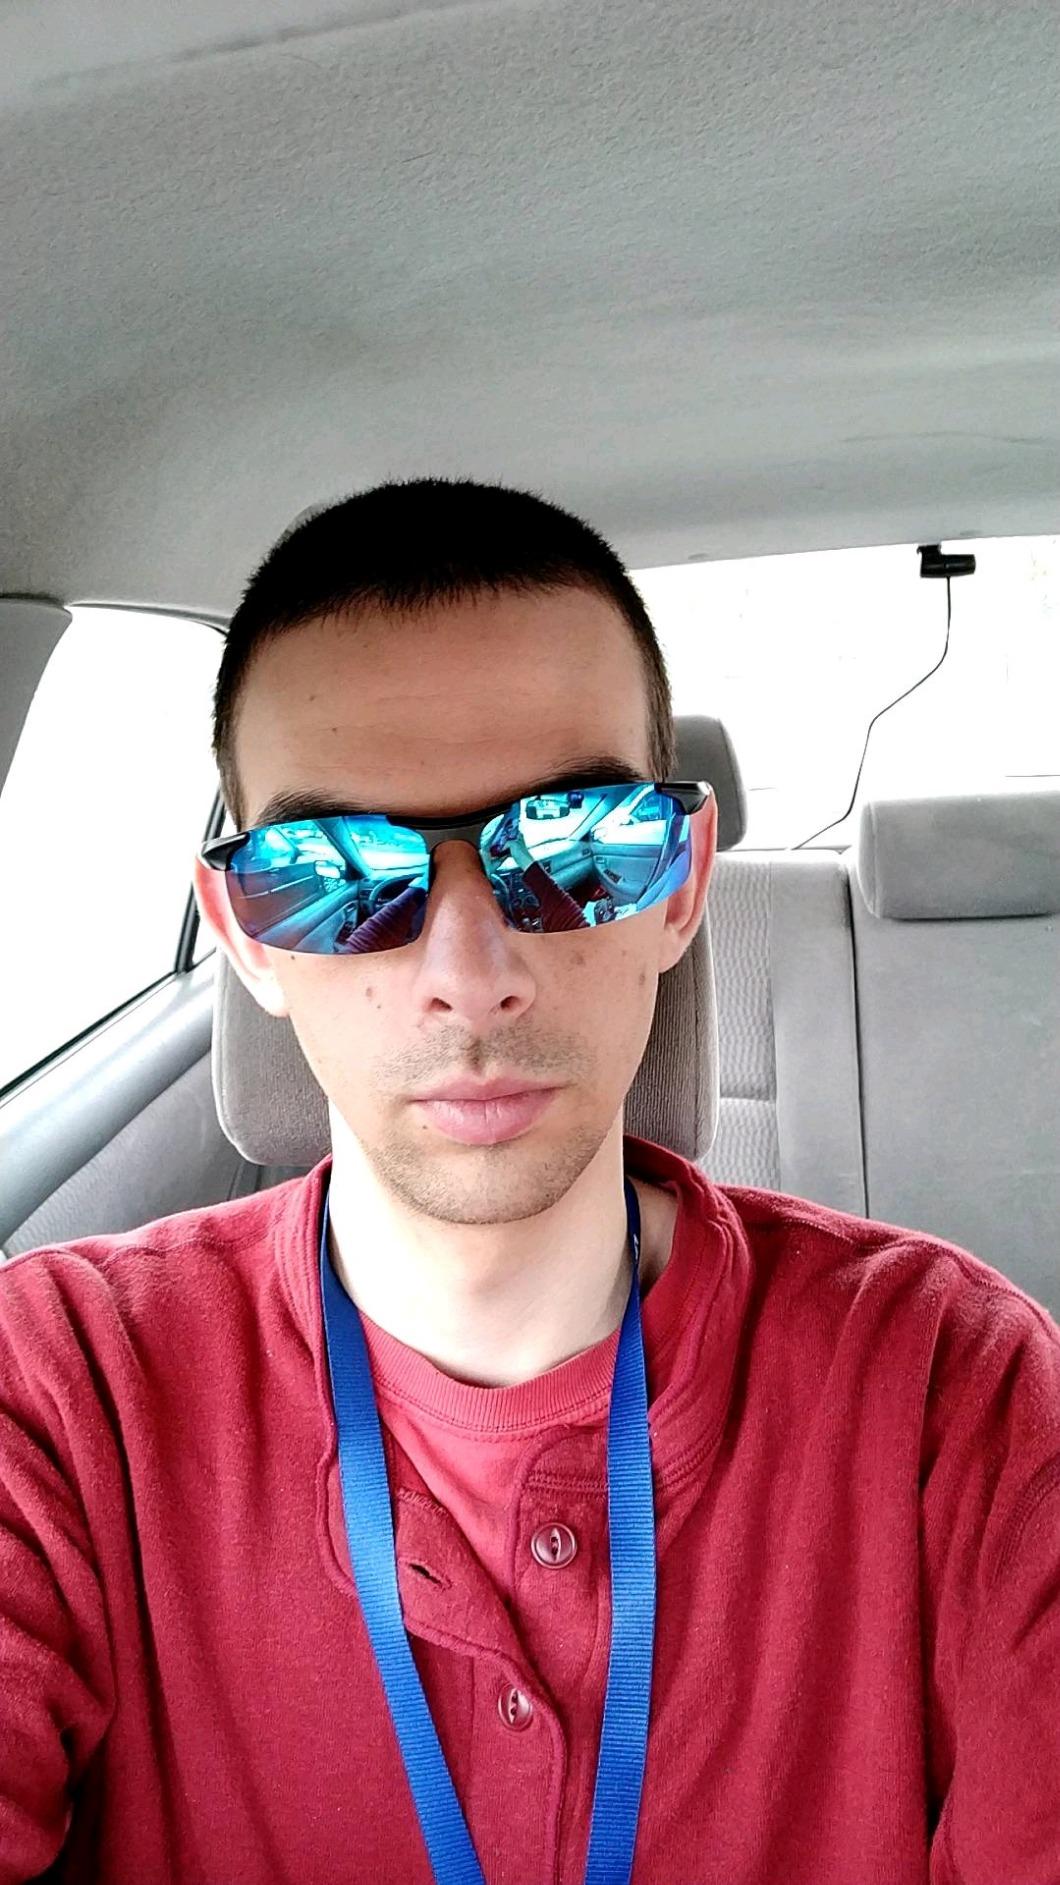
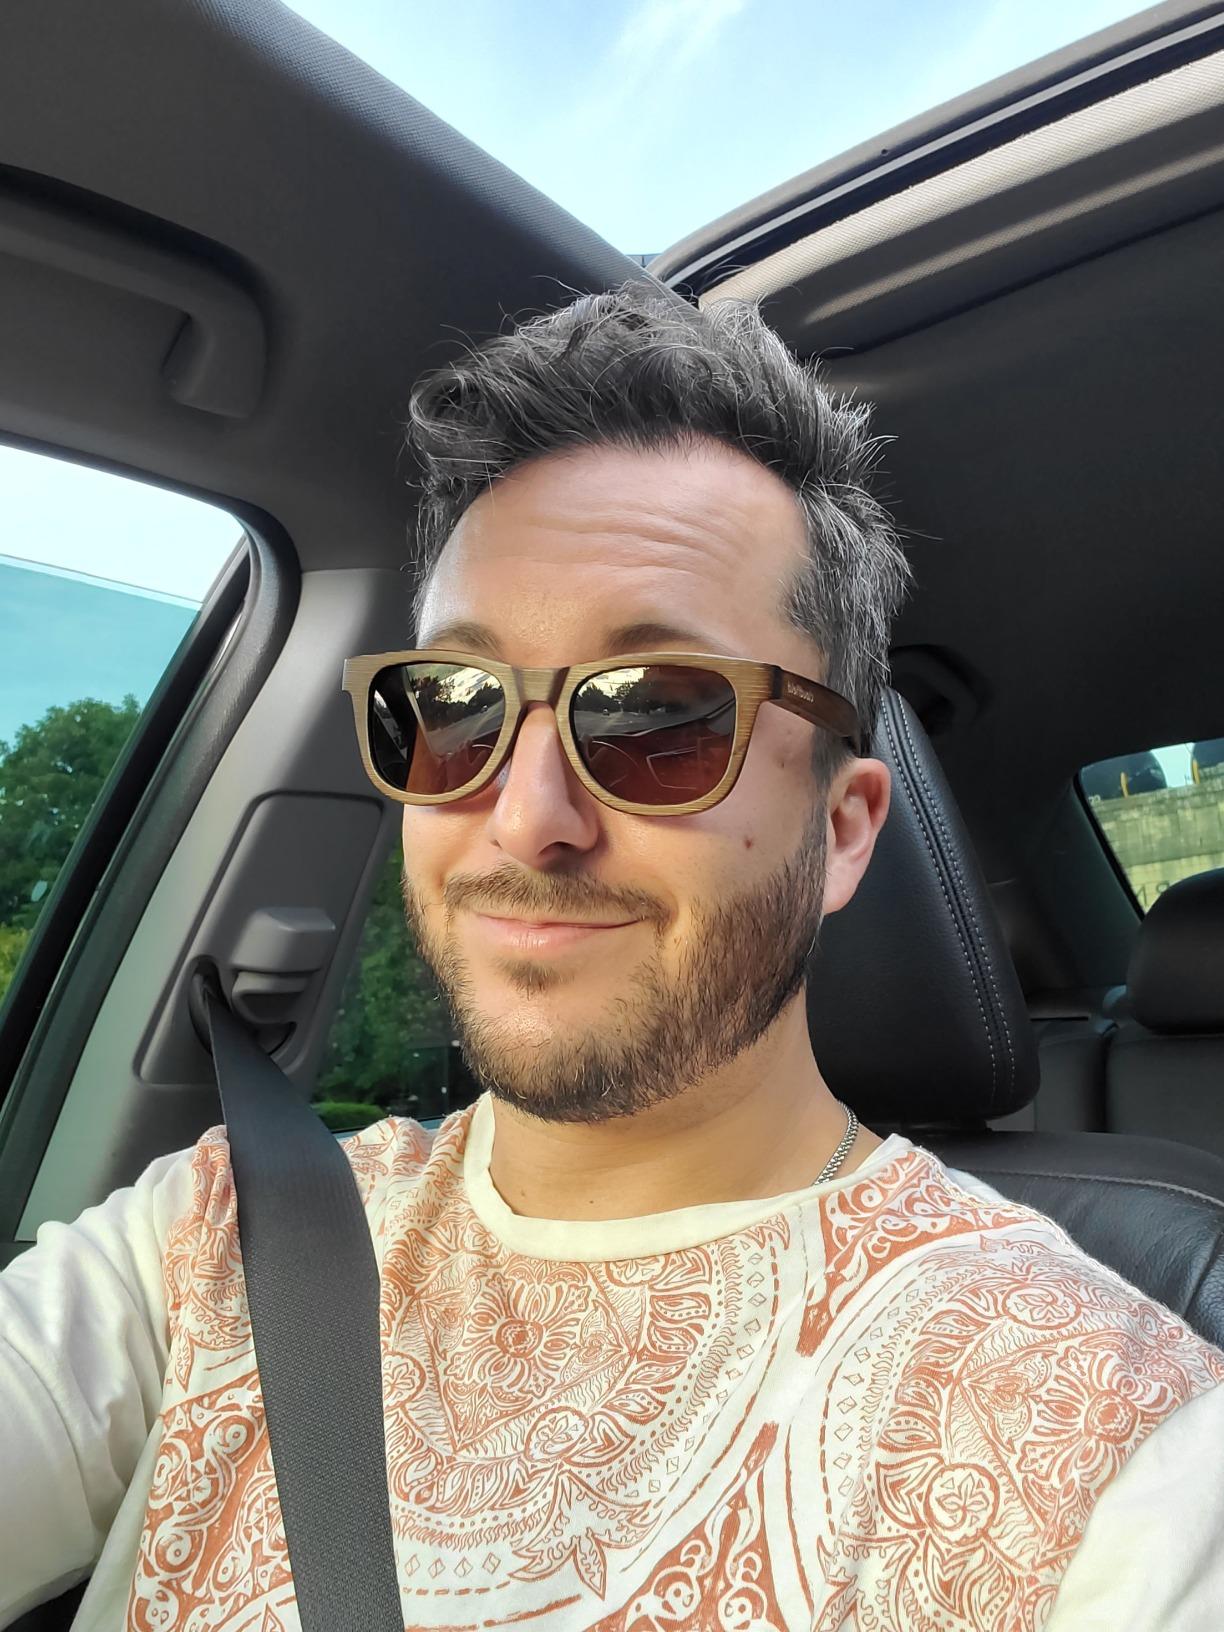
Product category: accessories_sunglasses
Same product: no